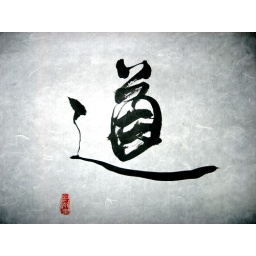
Handground ink with flow brush on white unryu paper in xing/caoshu (walk/ run script); 1 seal, half-baked.raw